Krak House

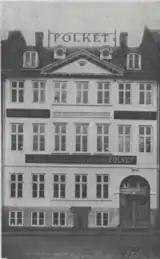
Assuranceselskabet Folket's building, 1900

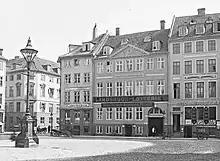
The building on 14 August 1908

The insurance company Assuranceselskabet Folket was based in the building at the turn of the century. The building was listed on the Danish Registry of Protected buildings and Places in 1918. It was purchased by the publishing house Kraks Forlag in 1920 and used as its new head office. The company restored the building in 1986-1988 with the assistance of the architect Søren Cock-Clausen. In 1998. Kraks Forlag moved to a new headquarters in Virum north of Copenhagen. The associated foundation, Kraks Fond, moved to Ved Stranden 16 and is now based in Fæstningens Materialgård.